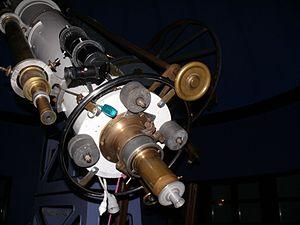
La lunette, dans l'observatoire (Nord, France).
Raymond Augustin Jean-Baptiste Mailhat était un fabricant français de télescopes et d'instruments optiques de précision.
L'observatoire de Lille est un bâtiment consacré à l'astronomie, situé impasse de l'Observatoire à Lille. Construit en 1932 par Marcel Boudin, élève de Robert Mallet-Stevens, il a été inscrit à l'inventaire des monuments historiques en 2001.